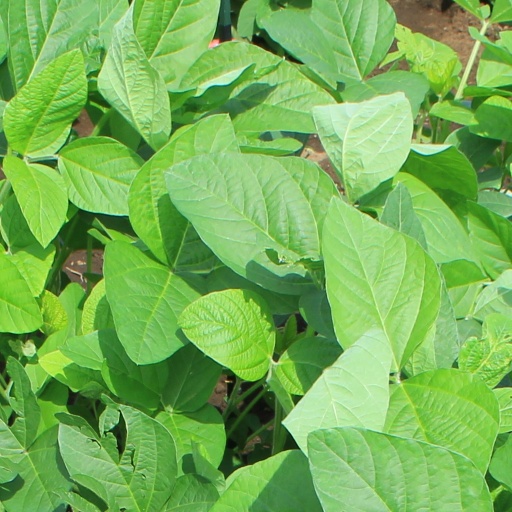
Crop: soybean